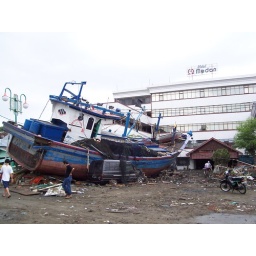
Tsunami took a big fishing boat from the ocean to the city center of Banda Aceh, in front of Hotel Medan.